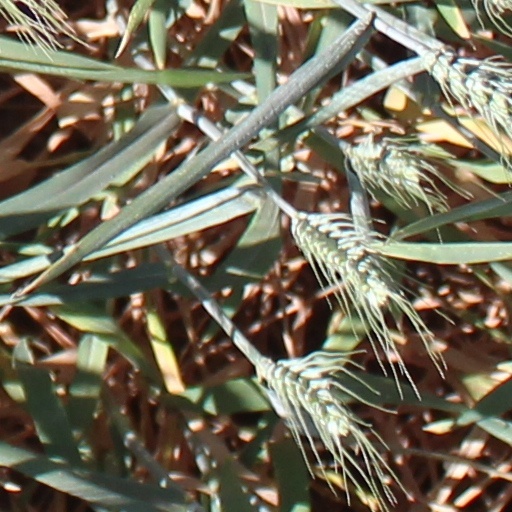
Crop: wheat